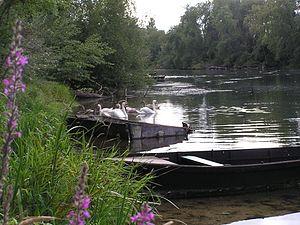
La pie à Saint-Hilaire-Saint-Mesmin
Le Loiret est une rivière située dans le département du Loiret auquel il a donné son nom, dans la région Centre-Val de Loire.